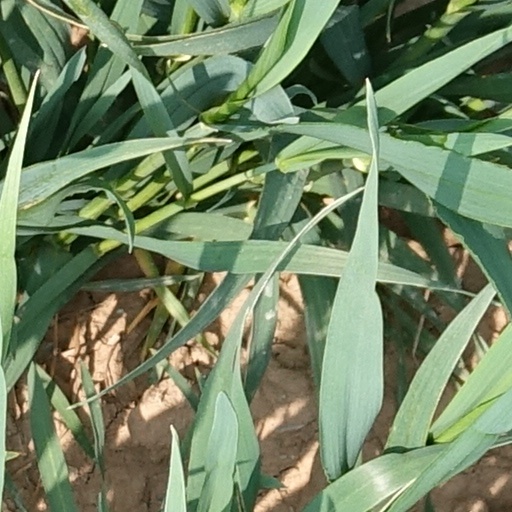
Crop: wheat